Pierre Desvignes

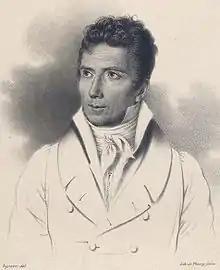

Born in Velars-sur-Ouche (Burgundy) (modern department of Côte-d'Or), from a family of modest farmers, Desvignes was quickly noticed for his voice and admitted as Altar server (child singing in the choir) of the . He received extensive training there, designed to turn these young singers into future professional performers. He then received further training at the musical school of the Dijon Cathedral where he had the chance to have as his teacher Jean-François Lesueur, who had himself been trained in chœurs d'église (in Picardy) before the French Revolution in 1789. It was there that Desvignes composed his first major work in 1780, a "4-part Mass". Resolutely modern in inspiration, this small piece (a four-part choir and four soloists, without instruments) requires high level performers: for centuries, all members of the church choirs were professional, until the brutal suppression of the ecclesiastical chapters in 1790.